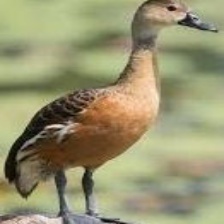
Species: SPOTTED WHISTLING DUCK
Scientific name: DENDROCYGNA GUTTATA
ImageNet parent category: drake